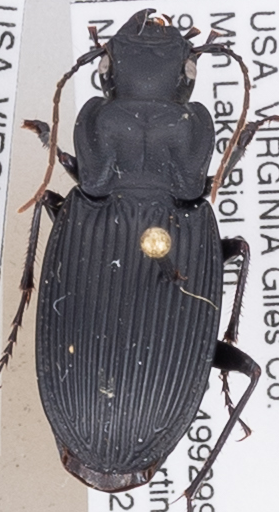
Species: Dicaelus teter
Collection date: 2018-05-22
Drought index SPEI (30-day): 1.466
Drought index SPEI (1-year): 0.554
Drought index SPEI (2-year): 0.678